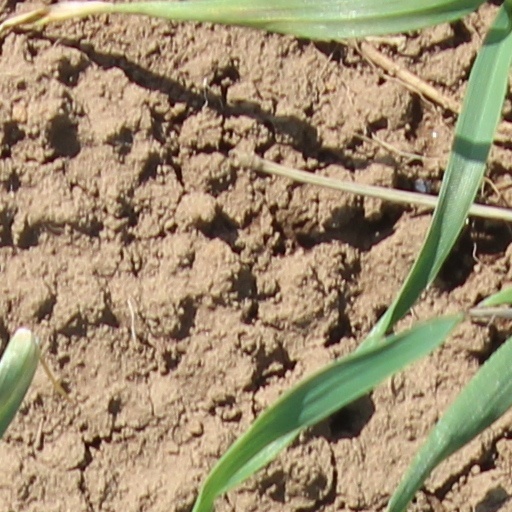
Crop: wheat